A League of Their Own

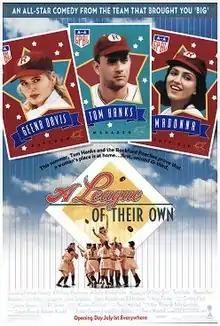
Theatrical release poster

A League of Their Own is a 1992 American sports comedy drama film directed by Penny Marshall that tells a fictionalized account of the real-life All-American Girls Professional Baseball League (AAGPBL). It stars Tom Hanks, Geena Davis, Madonna, Lori Petty, Jon Lovitz, David Strathairn, Garry Marshall, Rosie O'Donnell, and Bill Pullman and was written by Lowell Ganz and Babaloo Mandel, from a story by Kelly Candaele and Kim Wilson.